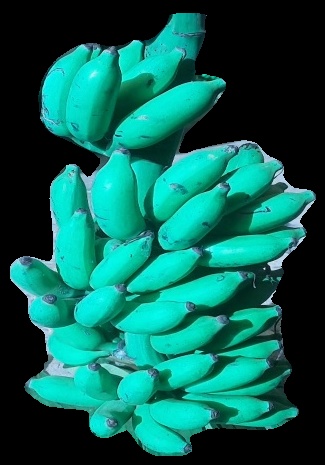
Variety: elakki-bale
Grade: grade3